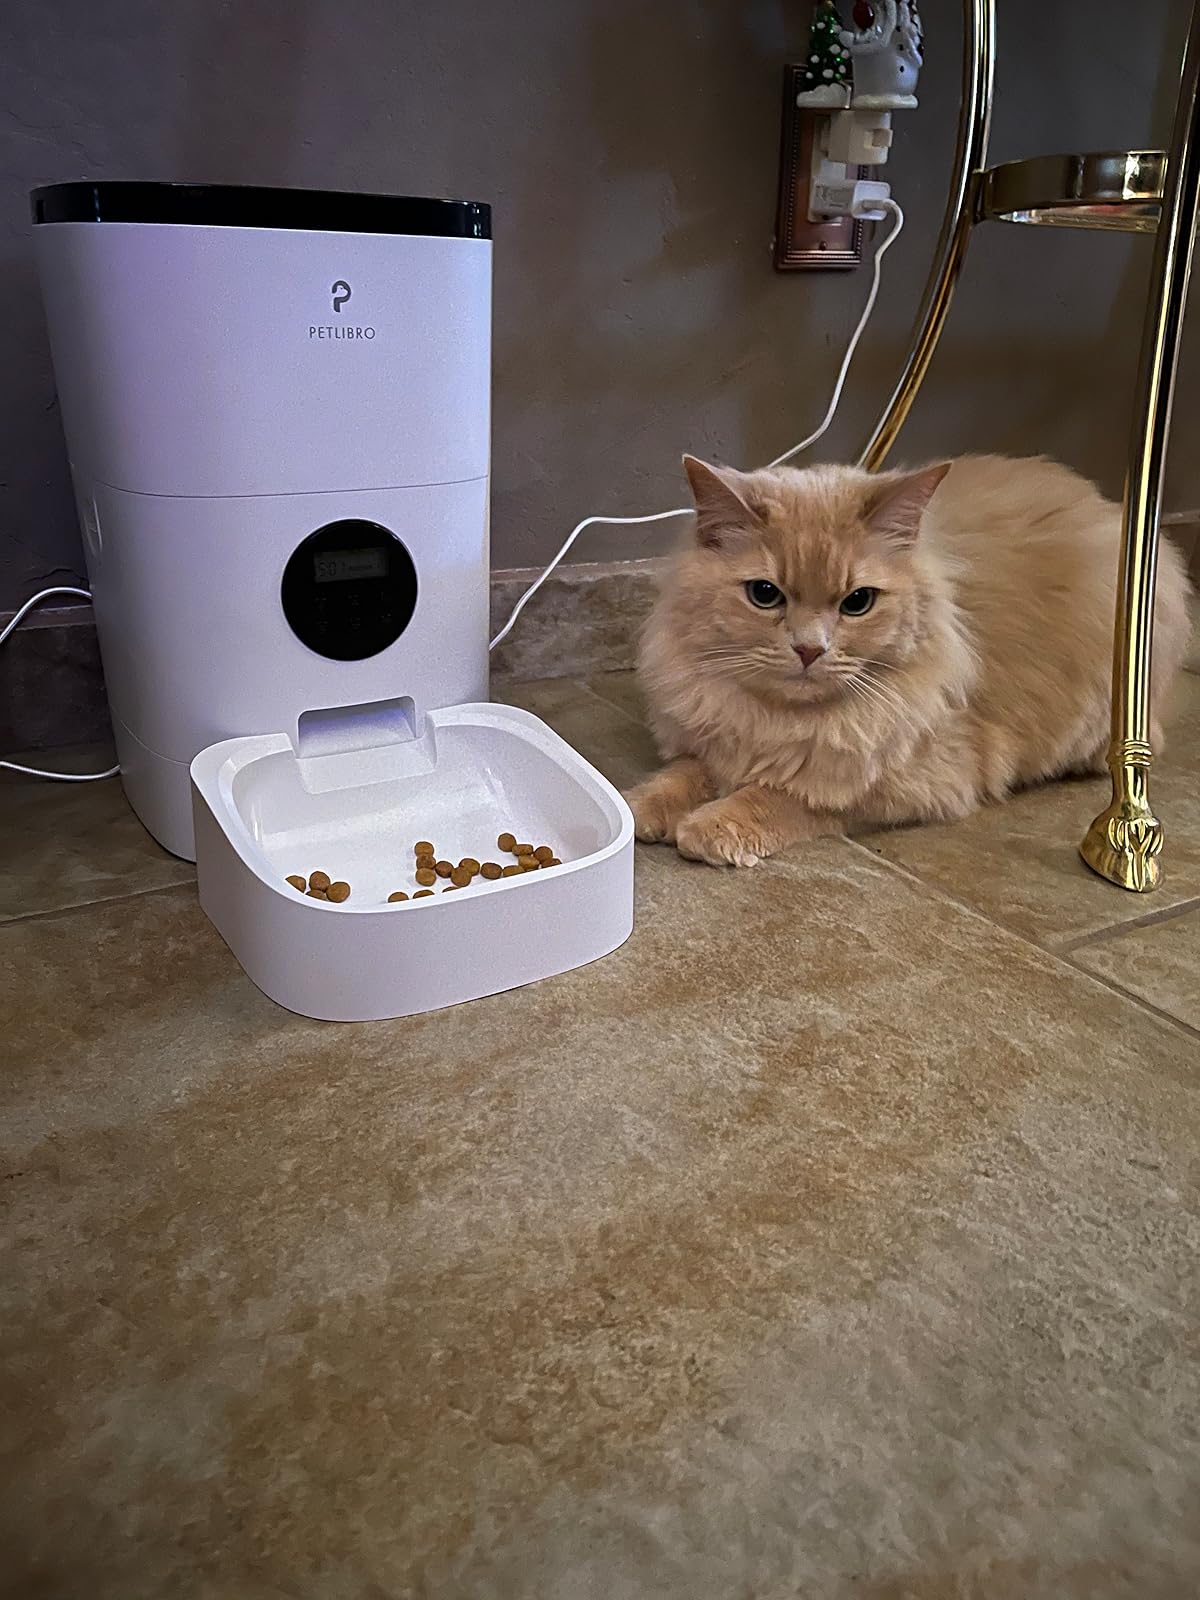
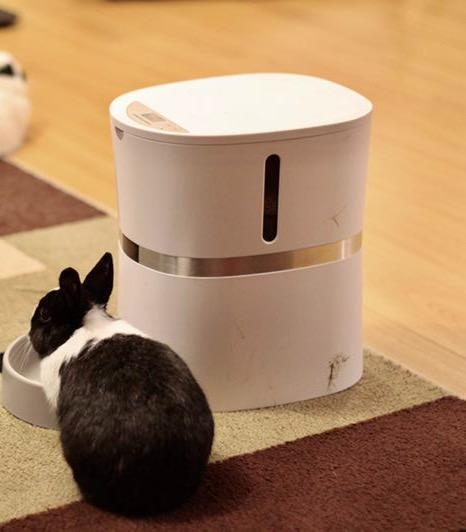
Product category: items_feeder
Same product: no